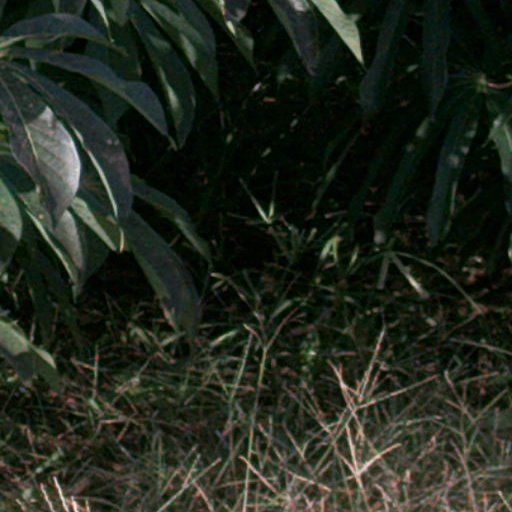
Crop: cassava